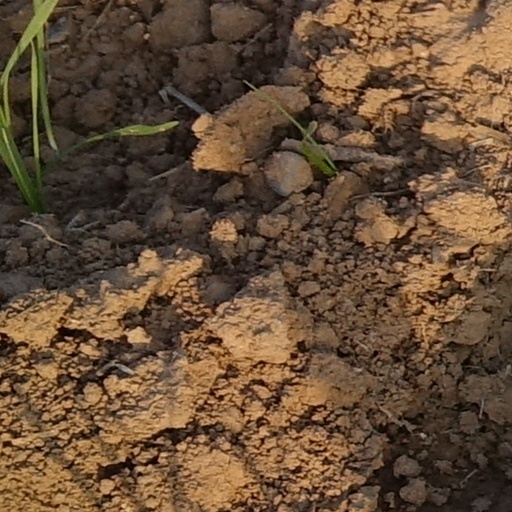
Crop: wheat